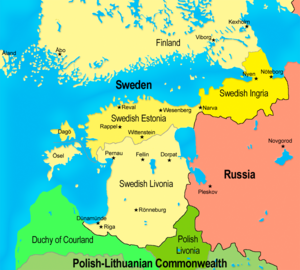
L'Ingrie suédoise est une possession de l'Empire suédois de 1583 à 1595, puis de 1617 à 1721.